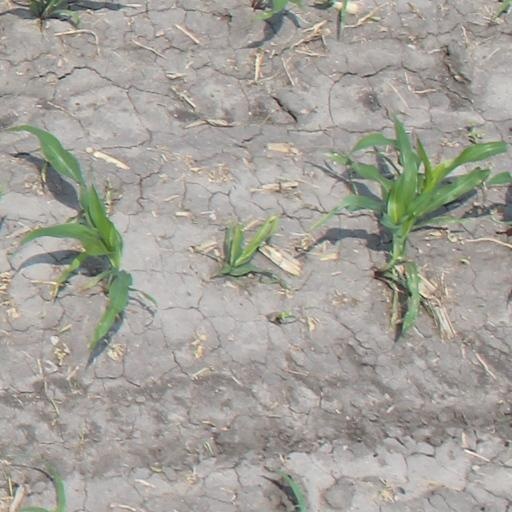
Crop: maize; corn